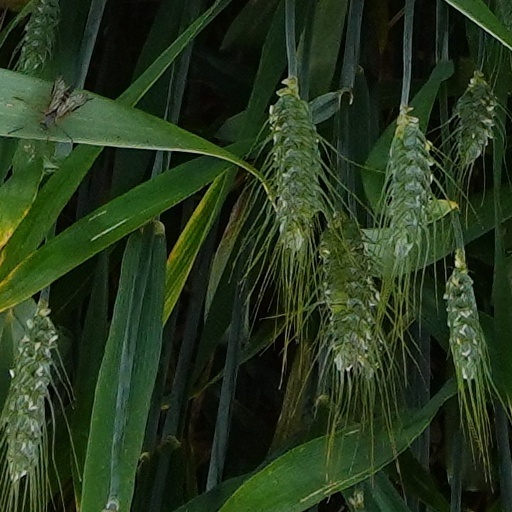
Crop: wheat